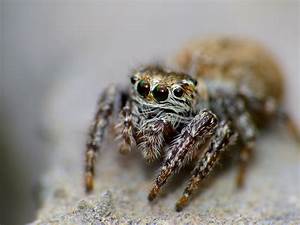
Label: ragno